Sudden Fury (1975 film)

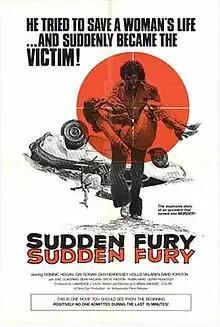

Sudden Fury is a Canadian thriller drama film directed by Brian Damude and released in 1975.